Dakini

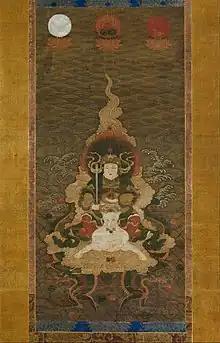
Nanboku-chō period painting of Dakiniten riding a white fox, carrying a sword and a wish-granting jewel ("cintāmaṇi")

According to the Kamakura period work "Kokon Chomonjū", the late Heian period nobleman Fujiwara no Tadazane commissioned the performance of the Dakiniten rite for seven days as he was about to be sent into exile. At the end of that period, a fox came to eat his offering, a rice cake. He then later had a dream in which he was visited by a beautiful young woman. When she was getting ready to leave, he grasped her hair to hold her back, at which he woke up finding himself holding a fox's tail in his hands. The next day, instead of being exiled, he was promoted to a high rank. Attributing this turn of events to Dakiniten, Tadazane in thanksgiving worshiped the fox tail as a symbol of the deity.